Riggs Peak

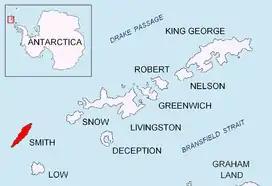
Location of Smith Island in the South Shetland Islands.

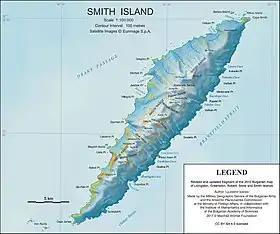
Topographic map of Smith Island.

Riggs Peak is a peak rising to 1,601 m in Imeon Range on Smith Island, South Shetland Islands. It is situated 2.38 km southwest of Neofit Peak, 5.4 km southwest of the summit Mount Foster, and 8.6 km northeast of Cape James. It overlooks Letnitsa Glacier to the south, and Gramada Glacier to the east. It was mapped by Bulgaria in 2009. The peak was named after the American missionary and linguist Elias Riggs (1810–1901) who contributed greatly to the Bulgarian National Revival, and organized the first translation, printing and dissemination of the Bible in modern Bulgarian language.